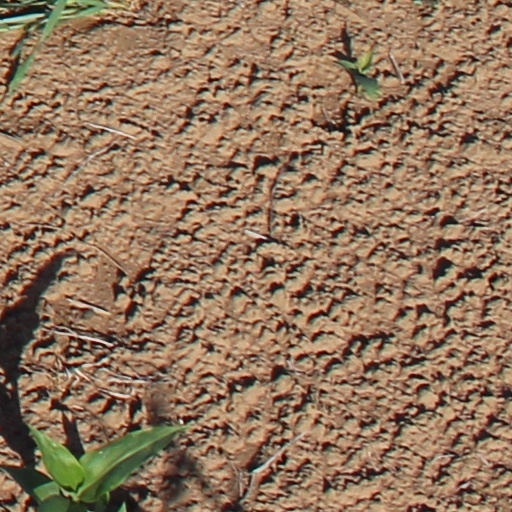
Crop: wheat